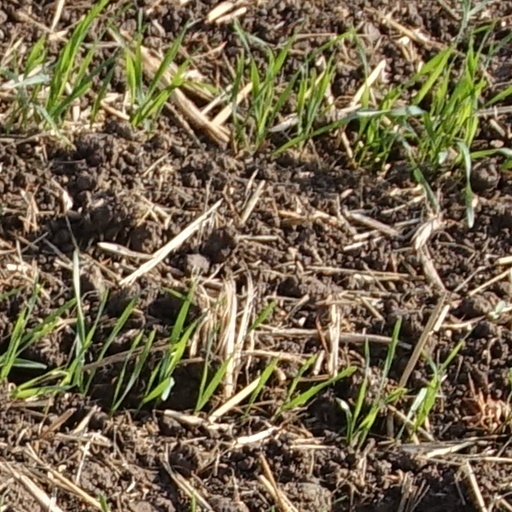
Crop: wheat